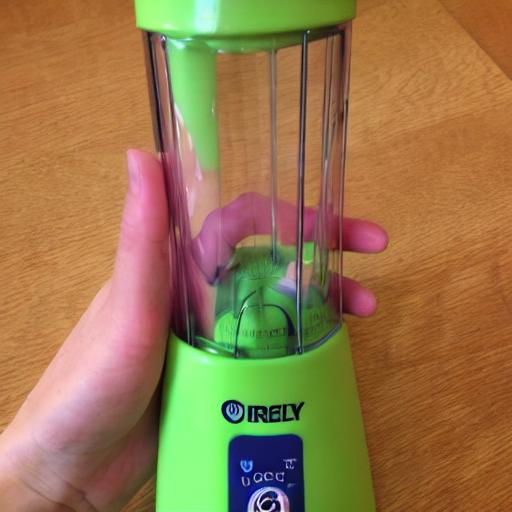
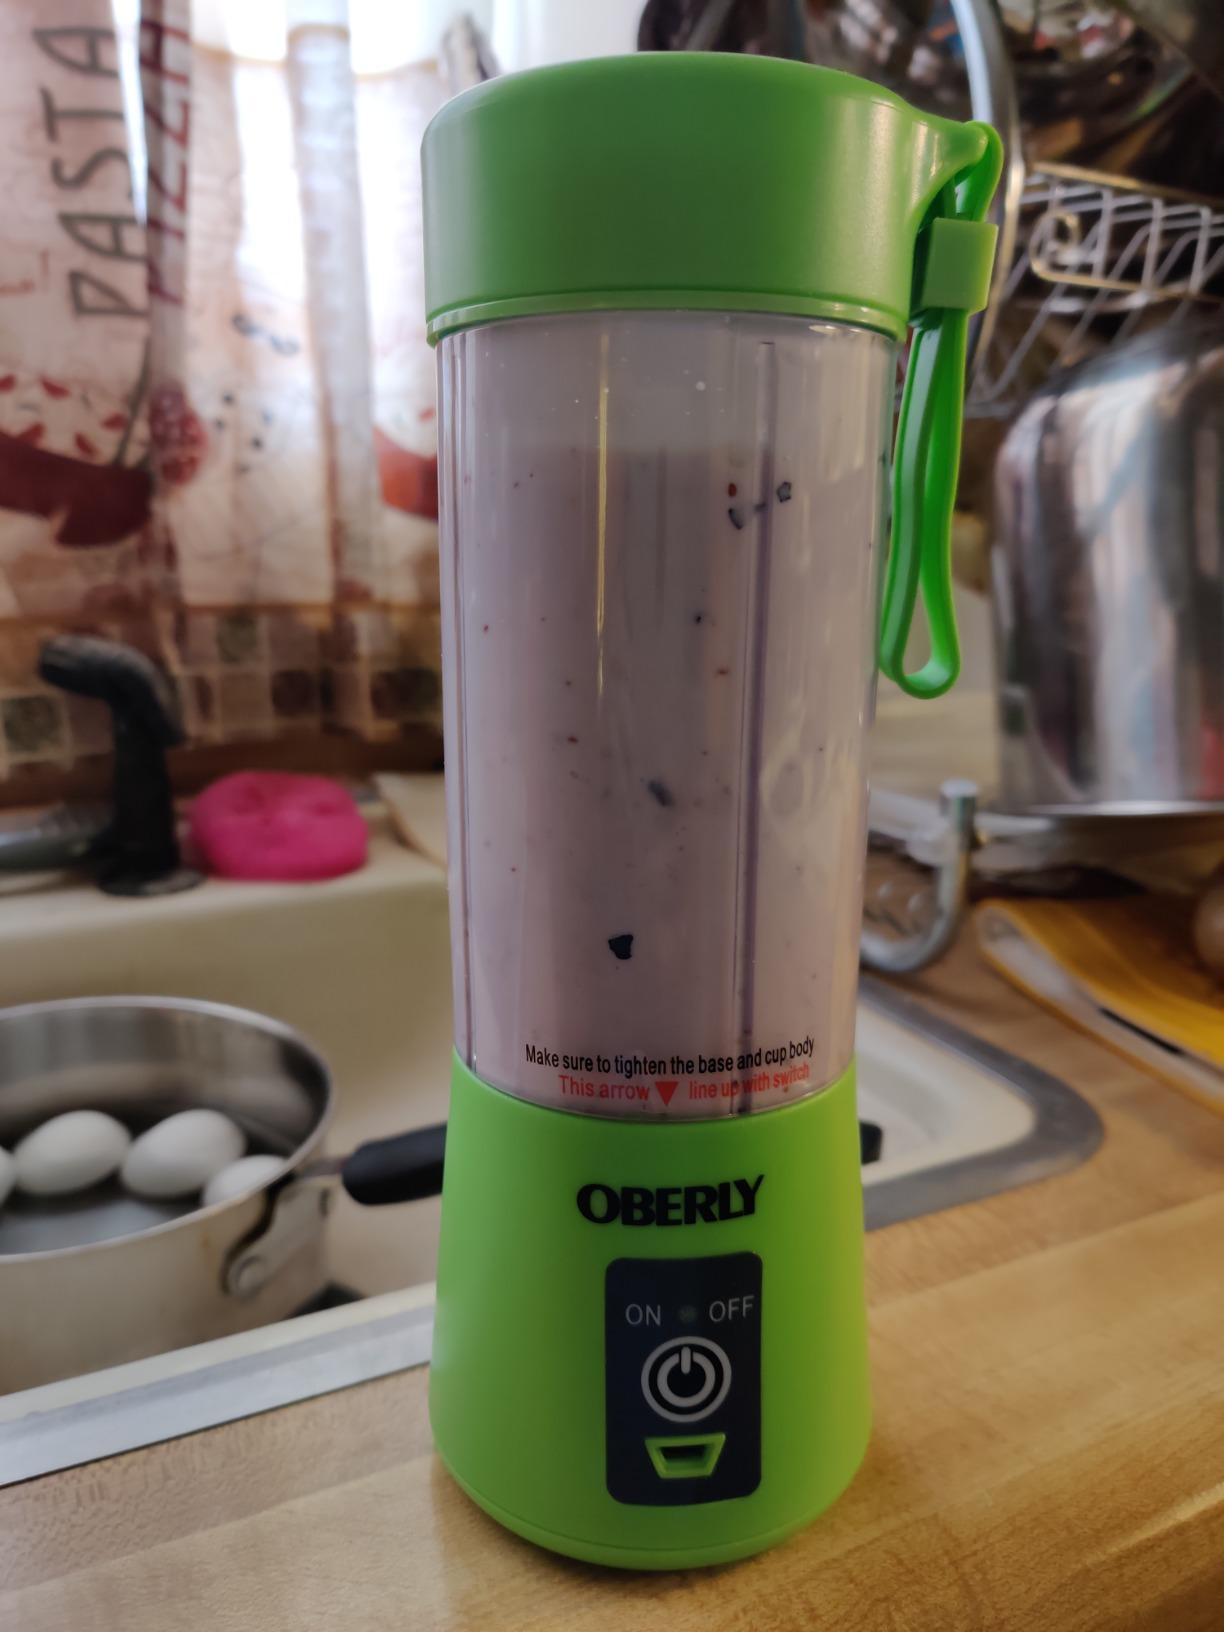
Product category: items_blender
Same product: no